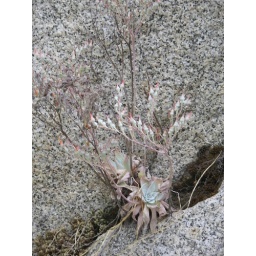
some plant I don't know the name of growing out of the rock by the river